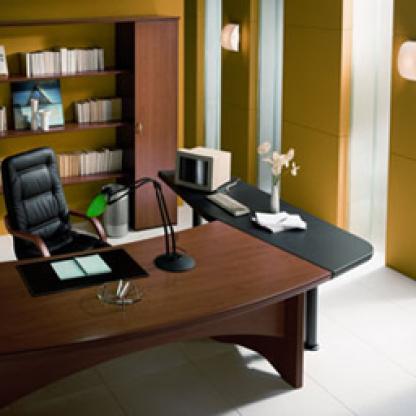
Scene: Indoor